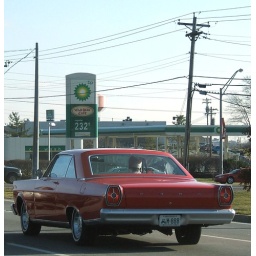
The driver and passenger in this nifty red car each had Santa hats on